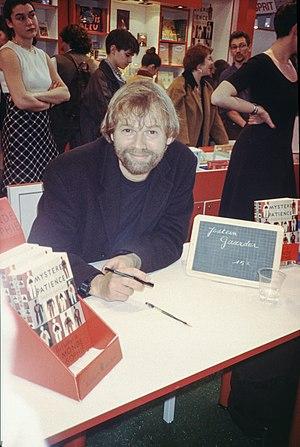
Salon du Livre de Paris
Jostein Gaarder, né le 8 août 1952 à Oslo, est un écrivain et philosophe norvégien.